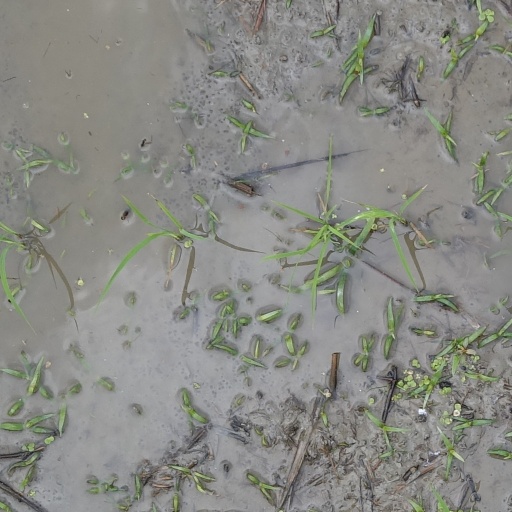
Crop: rice